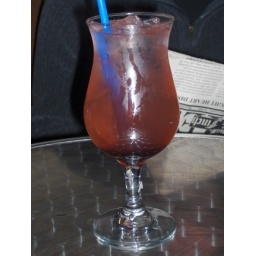
One of the many drinks that got Kendall hammered...and was then all over her bedroom floor later that night